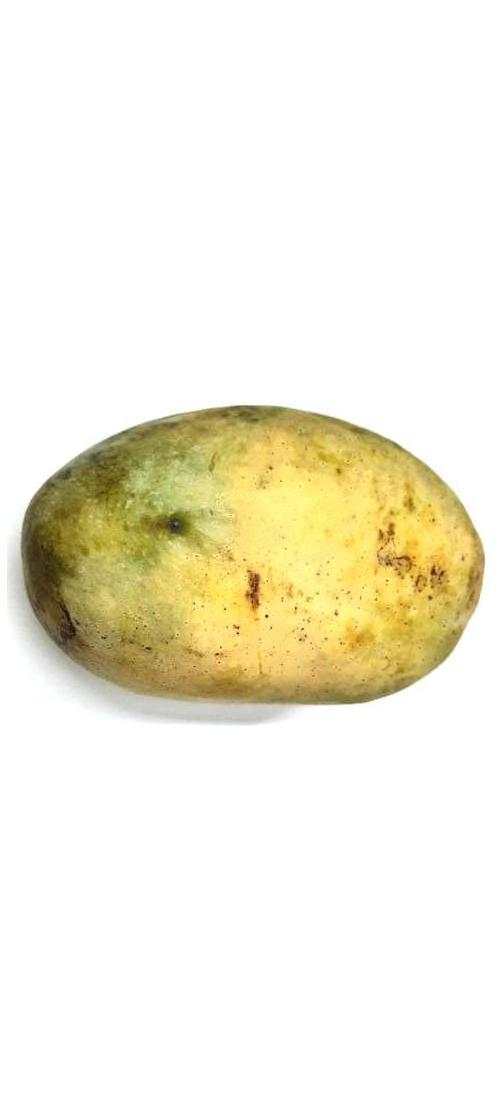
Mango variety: Fazli Classic